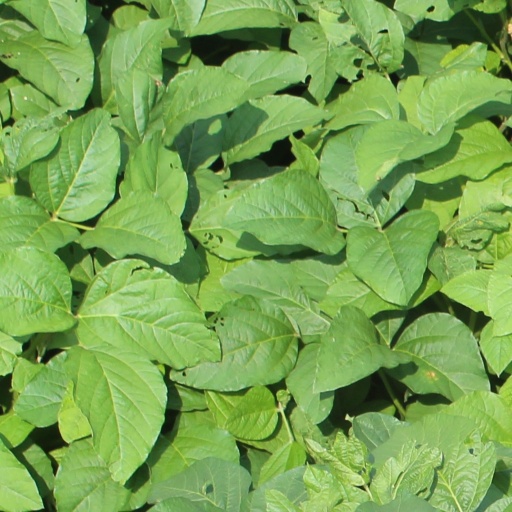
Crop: soybean